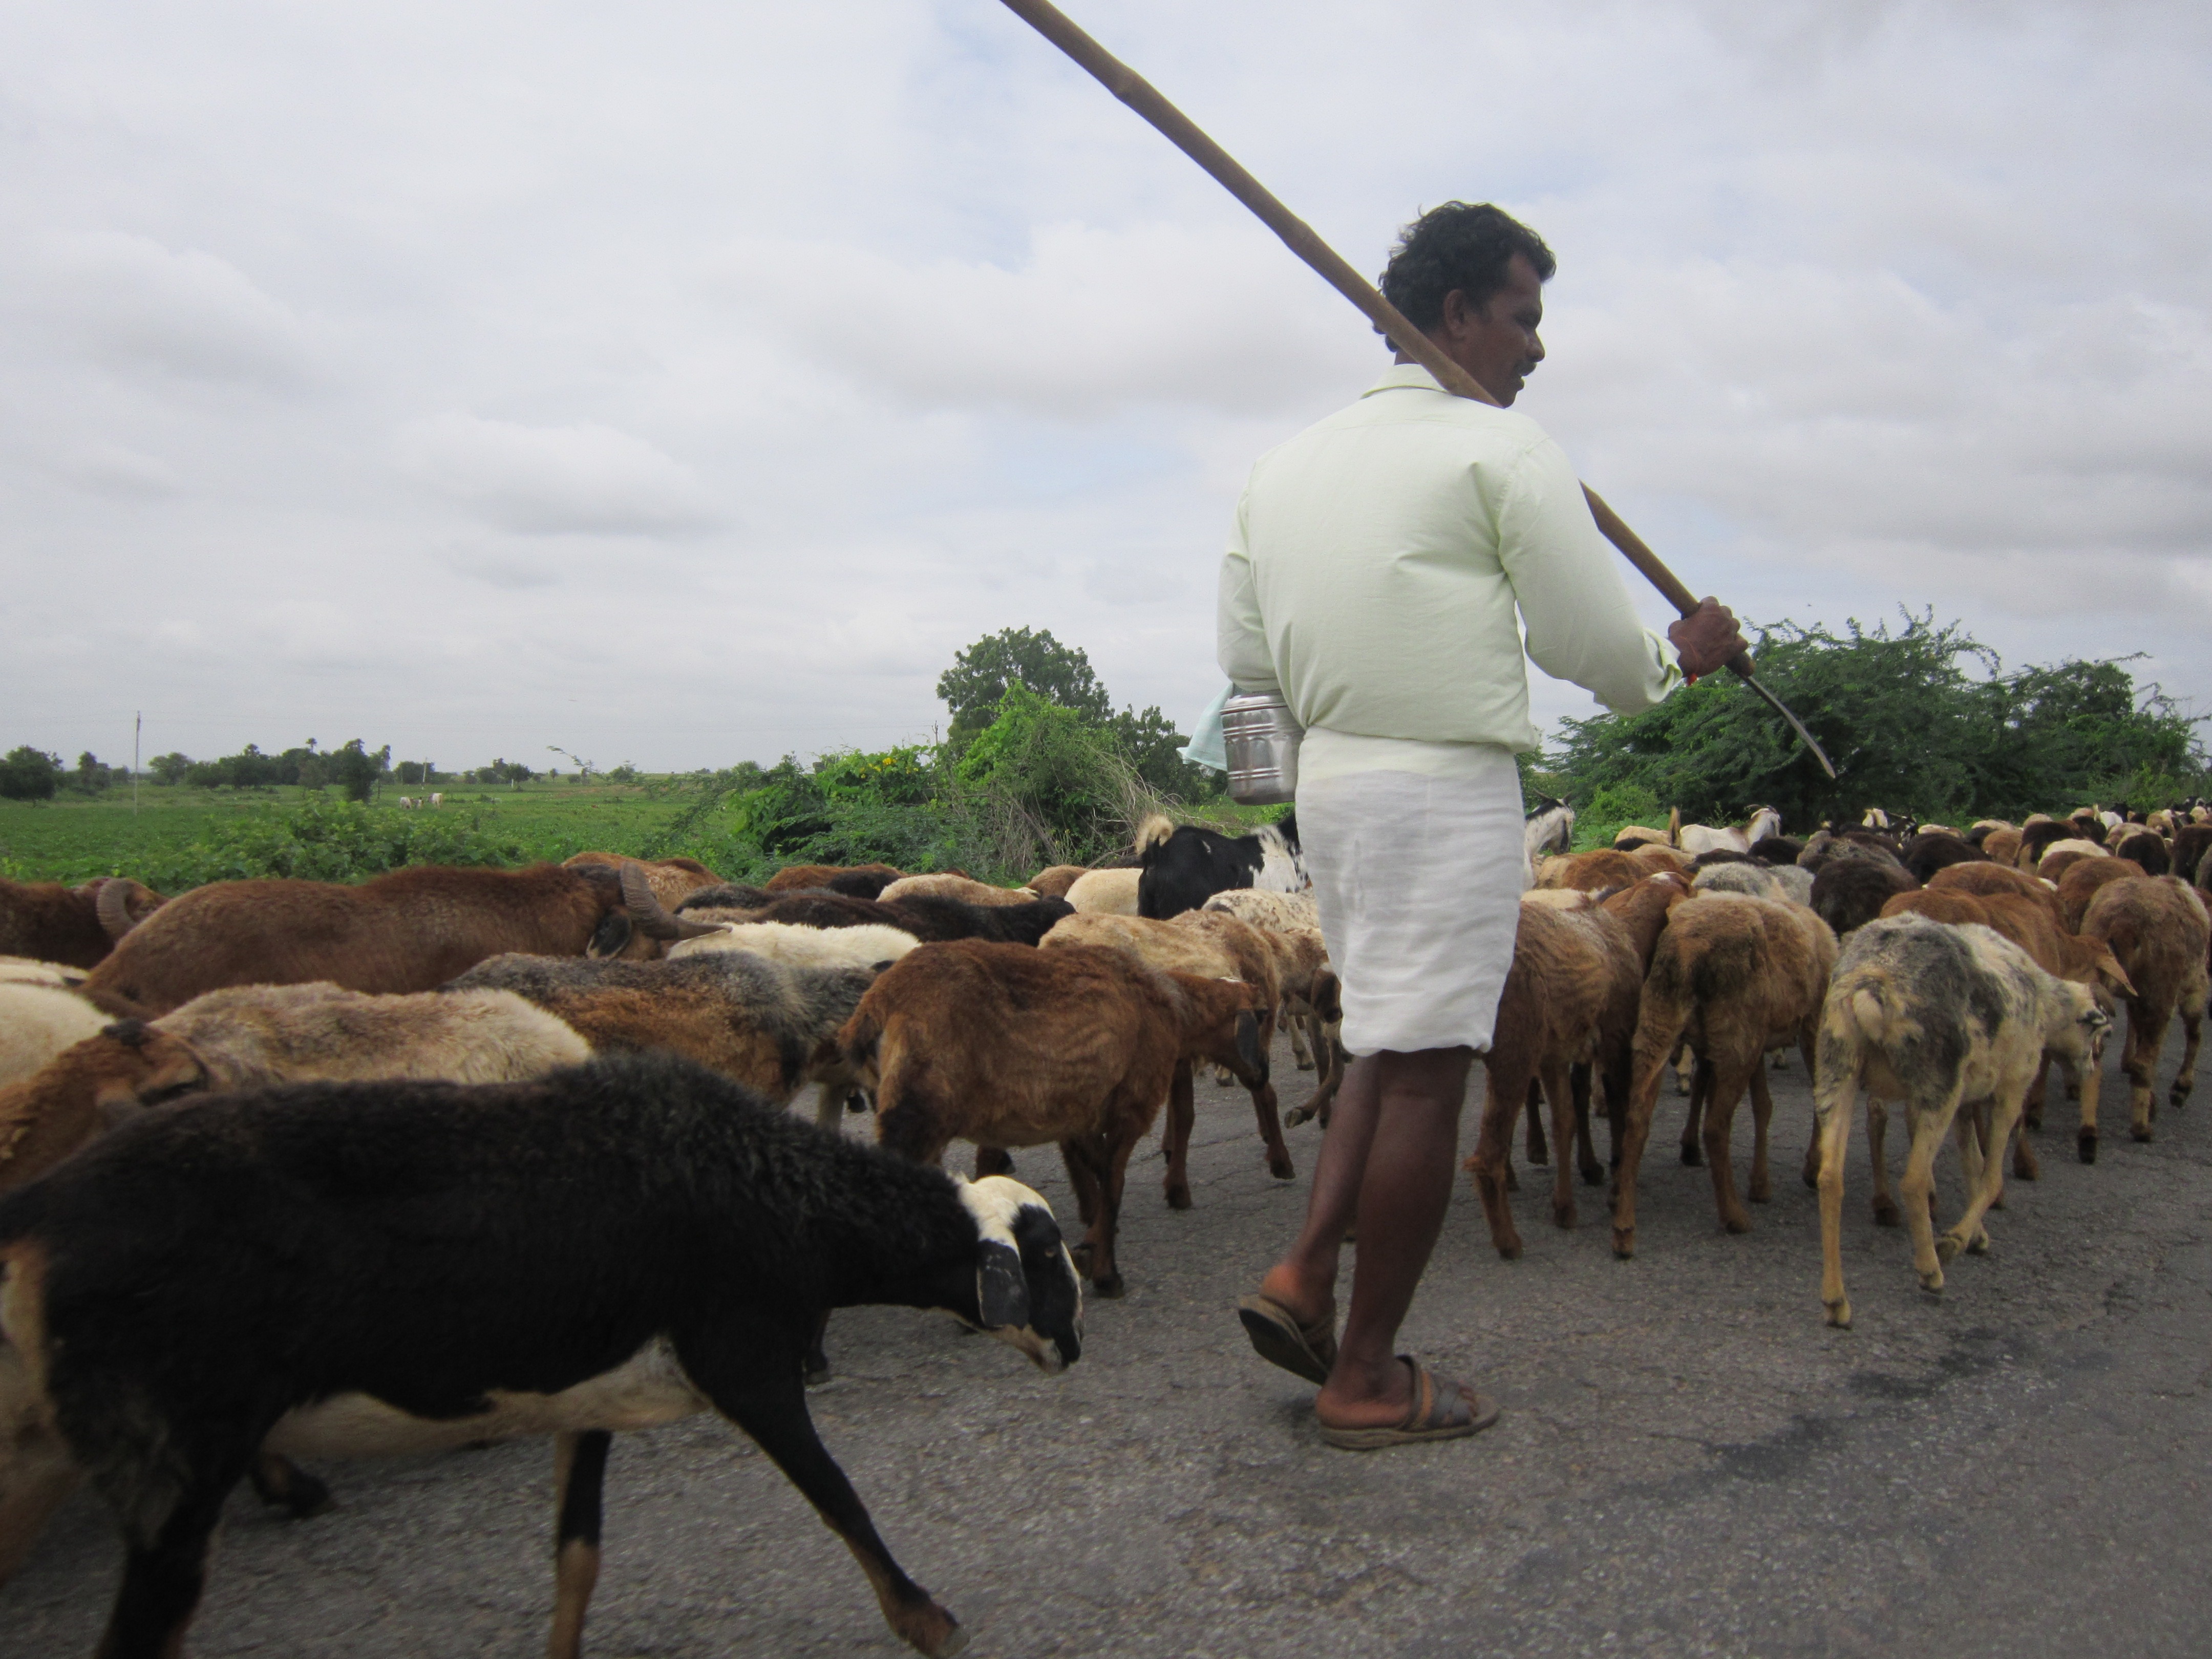
man, farm, countryside, flock, male, rural, herd, farming, pasture, livestock, sheep, mammal, agriculture, lamb, farmer, agricultural, shepherd, outdoors, lambs, rural area, herding, goatherd, cattle like mammal